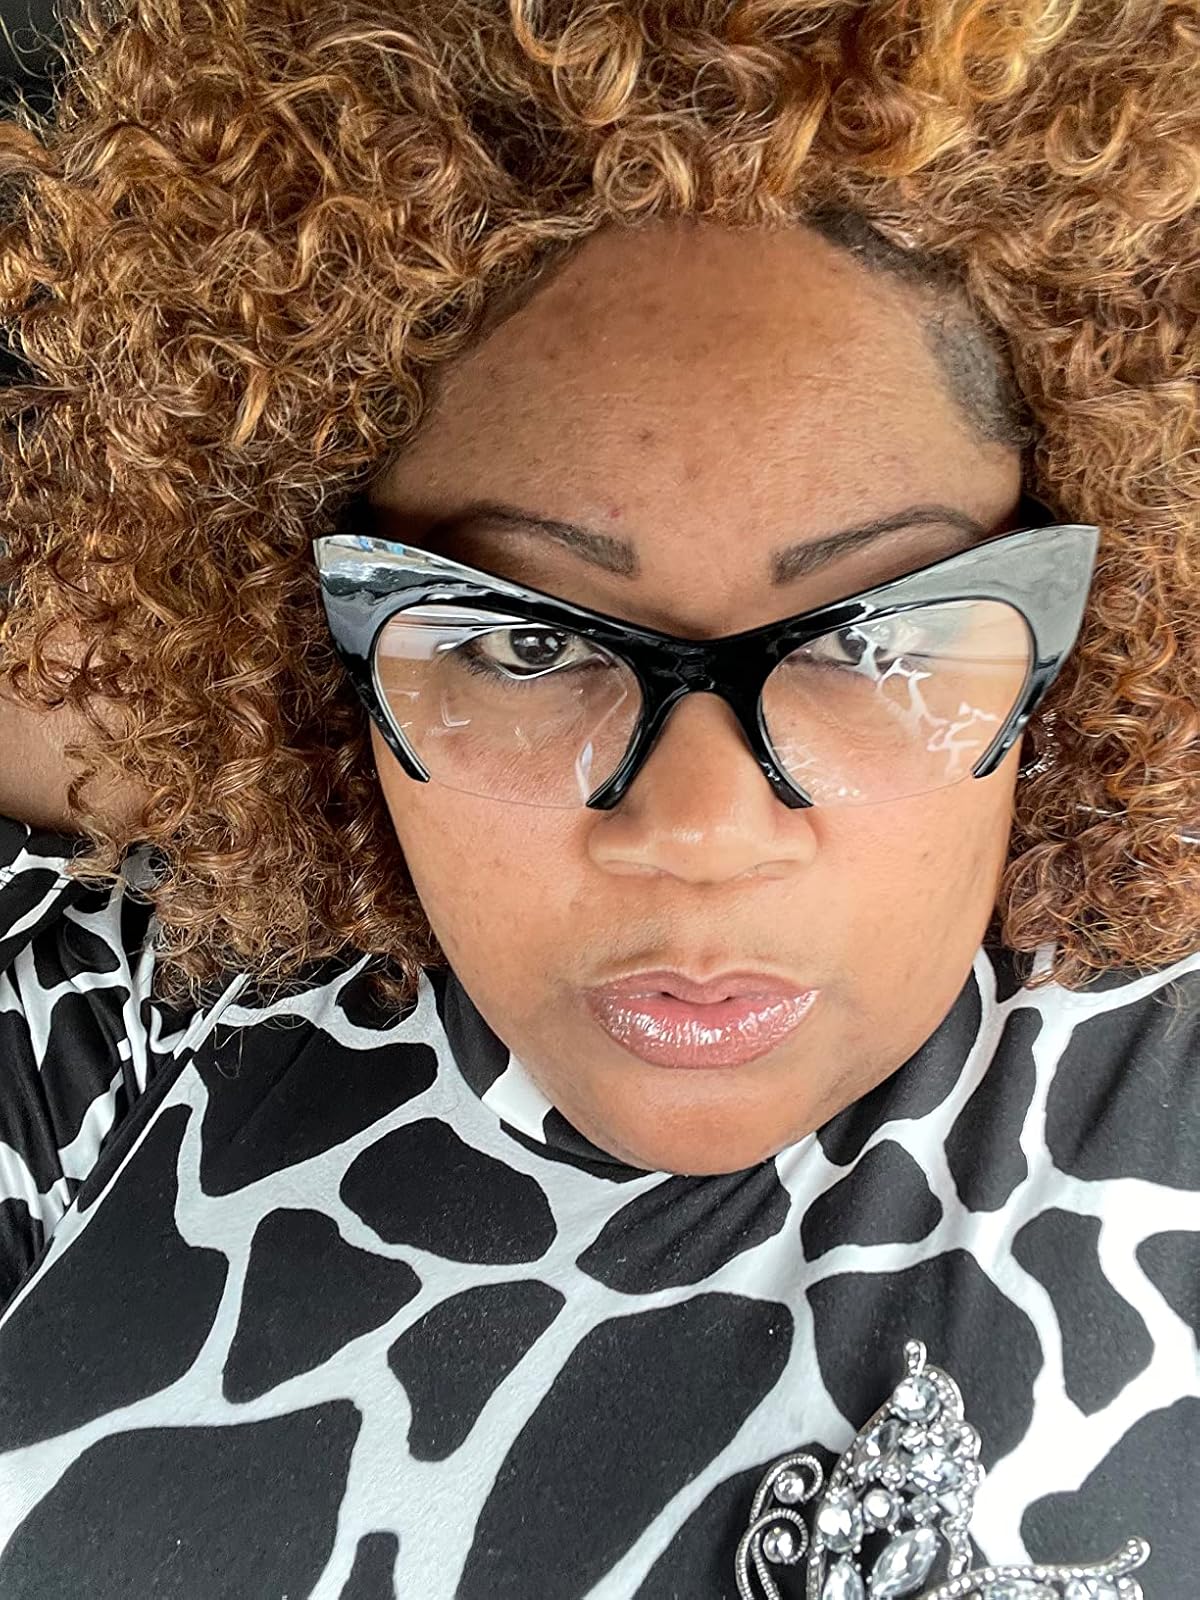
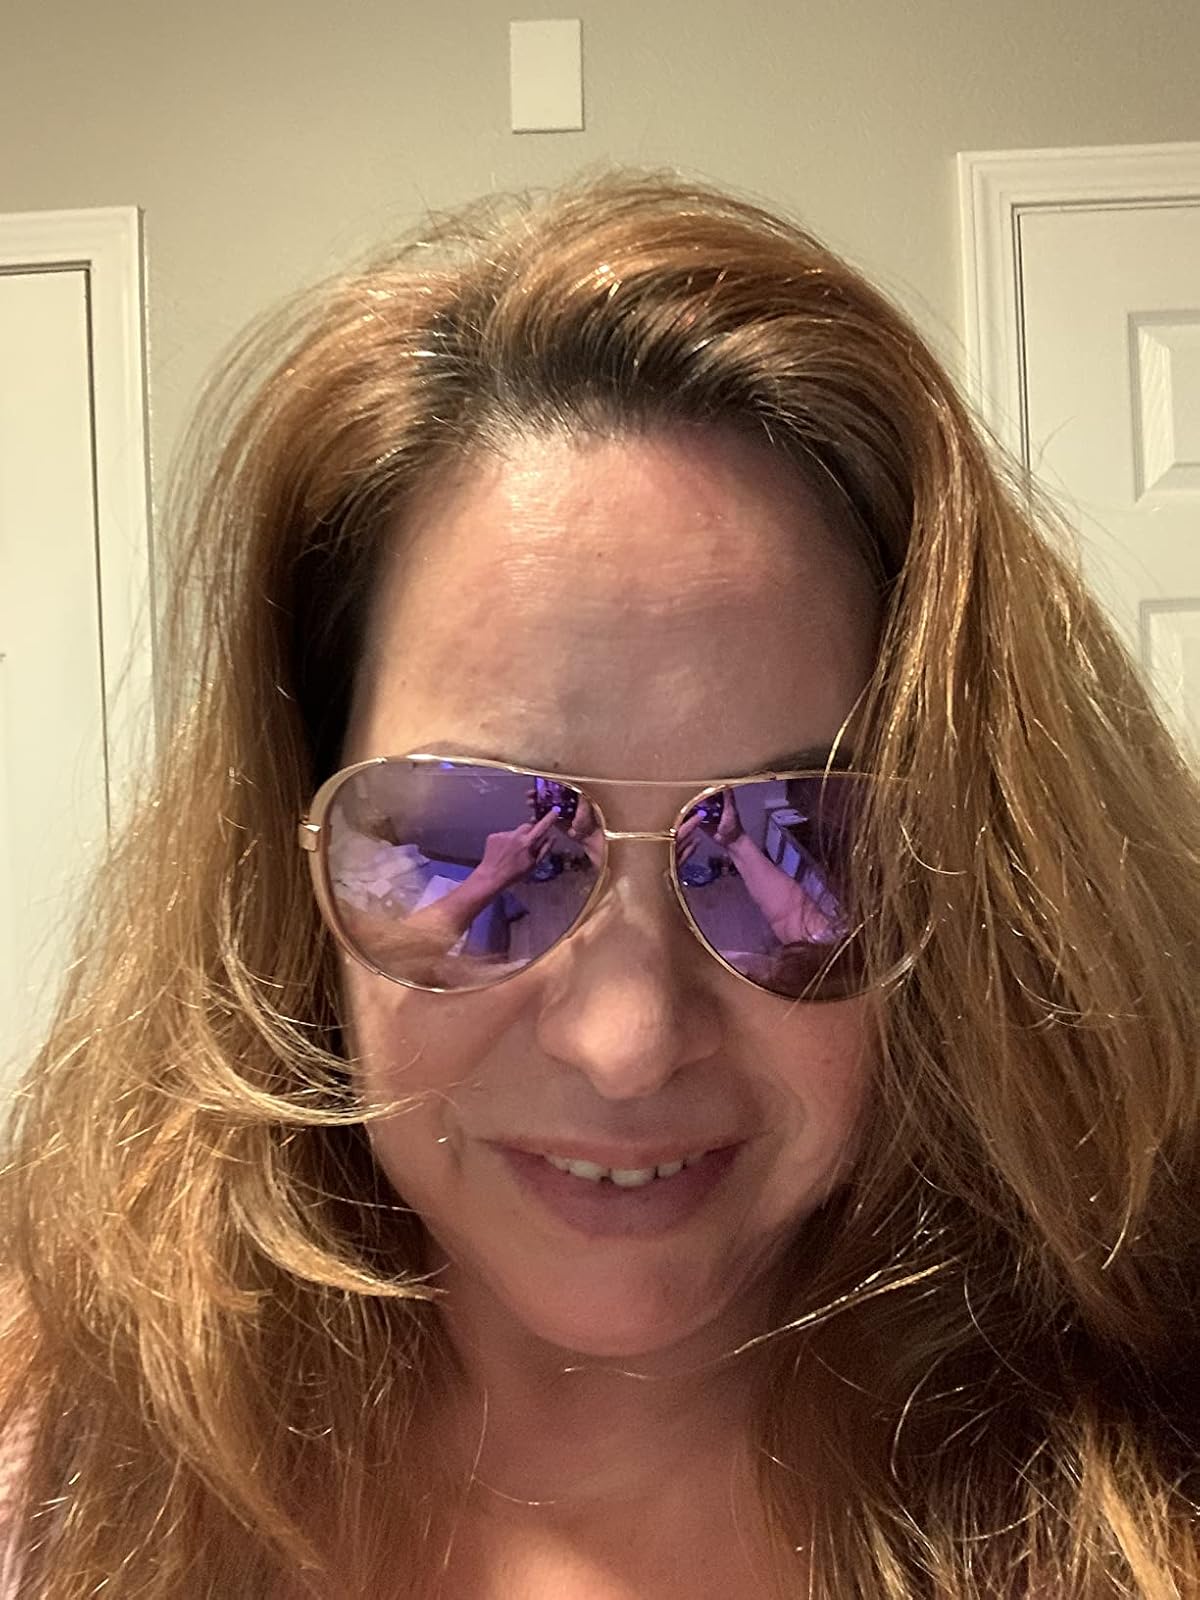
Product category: accessories_sunglasses
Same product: no